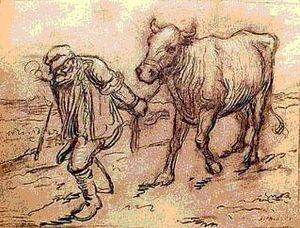
Marchand de bétail juif en Alsace, France, par Alphonse Lévy
L’histoire de Bruyères commence réellement aux XIIᵉ – XIIIᵉ siècles avec l’érection d’un château-fort exigée par le duc de Lorraine pour assurer ses fonctions d’avoué de l’Insigne Église collégiale et séculière de Saint-Pierre à Remiremont et avec l’octroi de la charte de Beaumont aux bourgeois de la ville en 1263. De la chastellerie initiale évoquée dans les actes en 1285 se dégagent progressivement un bourg et un faubourg à vocation commerçante qui devient une circonscription à la fois administrative et judiciaire en tant que chef-lieu de prévôté, puis de bailliage pendant l’Ancien Régime lorrain et français. Le destin de Bruyères est lié à l’histoire du duché de Lorraine de sa création jusqu’à l’annexion par la France en 1766 : le sud-est du territoire lorrain est en effet resté sans discontinuité dans le domaine ducal jusqu’à la disparition du duché de Lorraine et de Bar. Devenue chef-lieu de district pendant la période révolutionnaire, puis de canton à partir de 1795, la ville de Bruyères vit au même rythme que les autres petites et moyennes communes de la région sans s’en distinguer particulièrement.
Hirtzel Lévy, né vers 1707 à Wettolsheim, a été condamné à mort pour un crime dont il était innocent. La sentence aussitôt confirmée en appel par le Conseil souverain d'Alsace, il a péri sur la roue à Colmar le 31 décembre 1754.
La présence juive en Alsace, est attestée depuis le XIIᵉ siècle. Hors le royaume de France, les Juifs alsaciens n’ont pas à souffrir des expulsions décidées par les rois de France, mais ils sont persécutés lors de l’épidémie de peste noire du XIVᵉ siècle et expulsés des villes.
Albert Kahn, né Abraham Kahn à Marmoutier en Alsace le 3 mars 1860 et mort à Boulogne-Billancourt le 14 novembre 1940, est un banquier et philanthrope français. Il a rassemblé un important fonds iconographique intitulé Archives de la Planète, collection constituée d'autochromes la plus importante au monde, et de films en noir et blanc, fonds conservé au musée départemental Albert-Kahn.